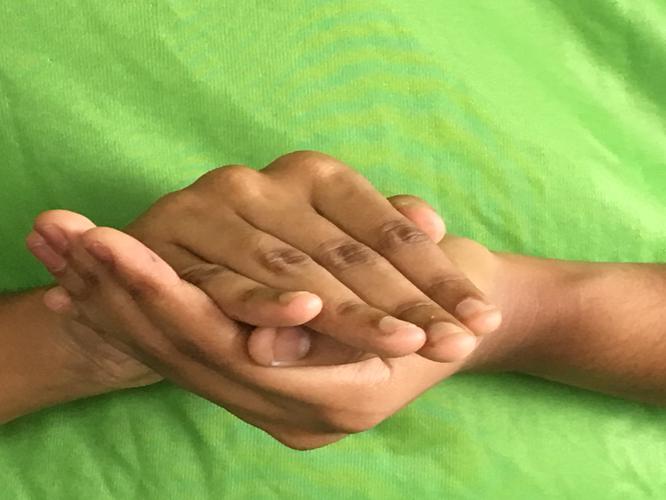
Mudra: Samputa
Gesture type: double_hand